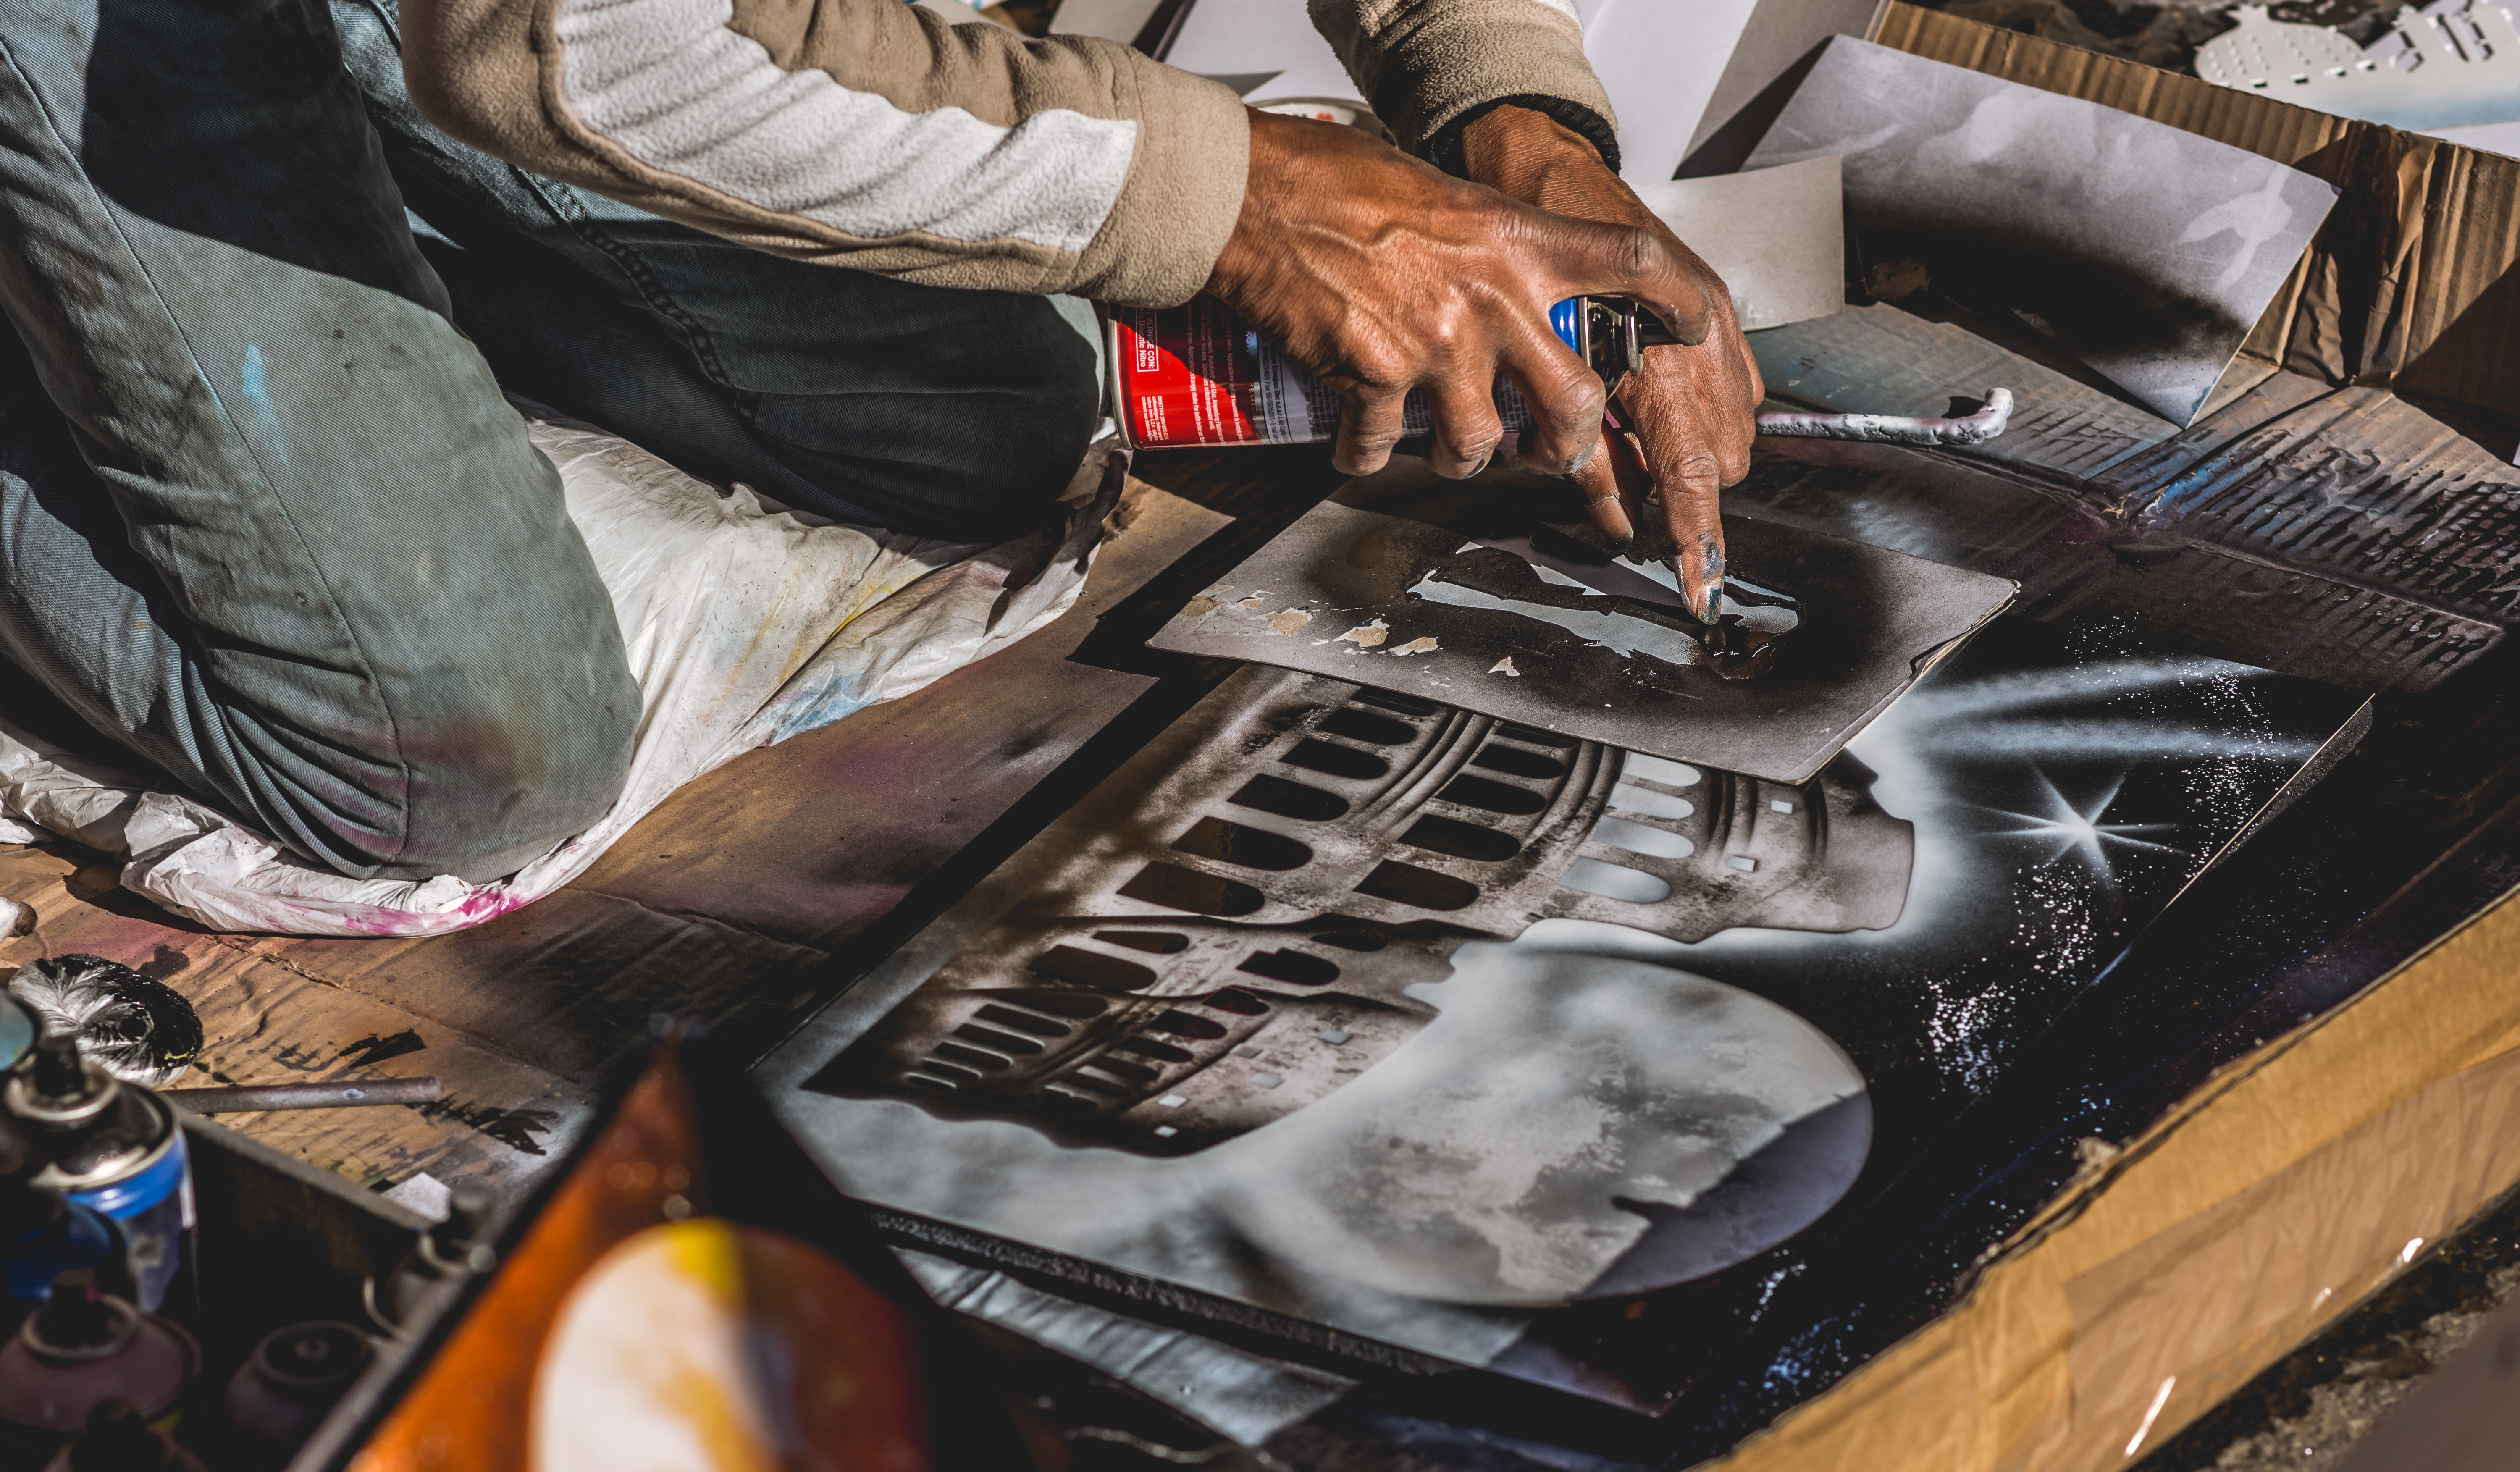
creative, artist, painting, create, art, spray paint